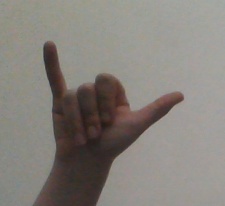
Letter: ya